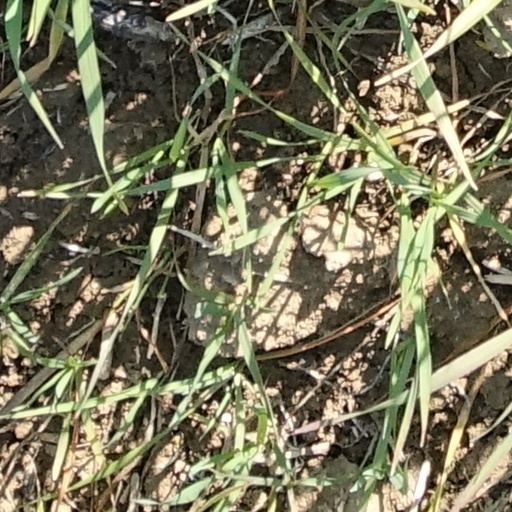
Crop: wheat